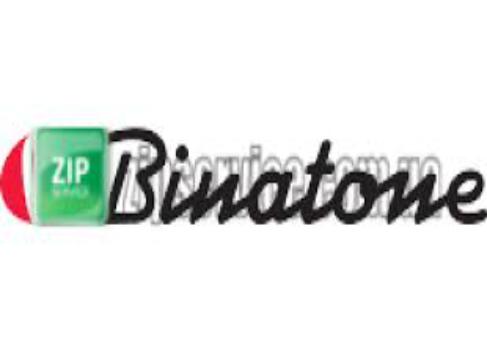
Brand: Binatone
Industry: Necessities